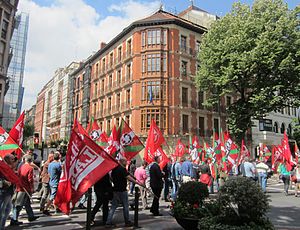
Det Europæiske Arbejdsmiljøagentur
Det Europæiske Arbejdsmiljøagentur er et EU-agentur der arbejder for at gøre Europas arbejdspladser sikrere, sundere og mere produktive, ved at samle og udveksle viden og information for at fremme en risikoforebyggelseskultur.